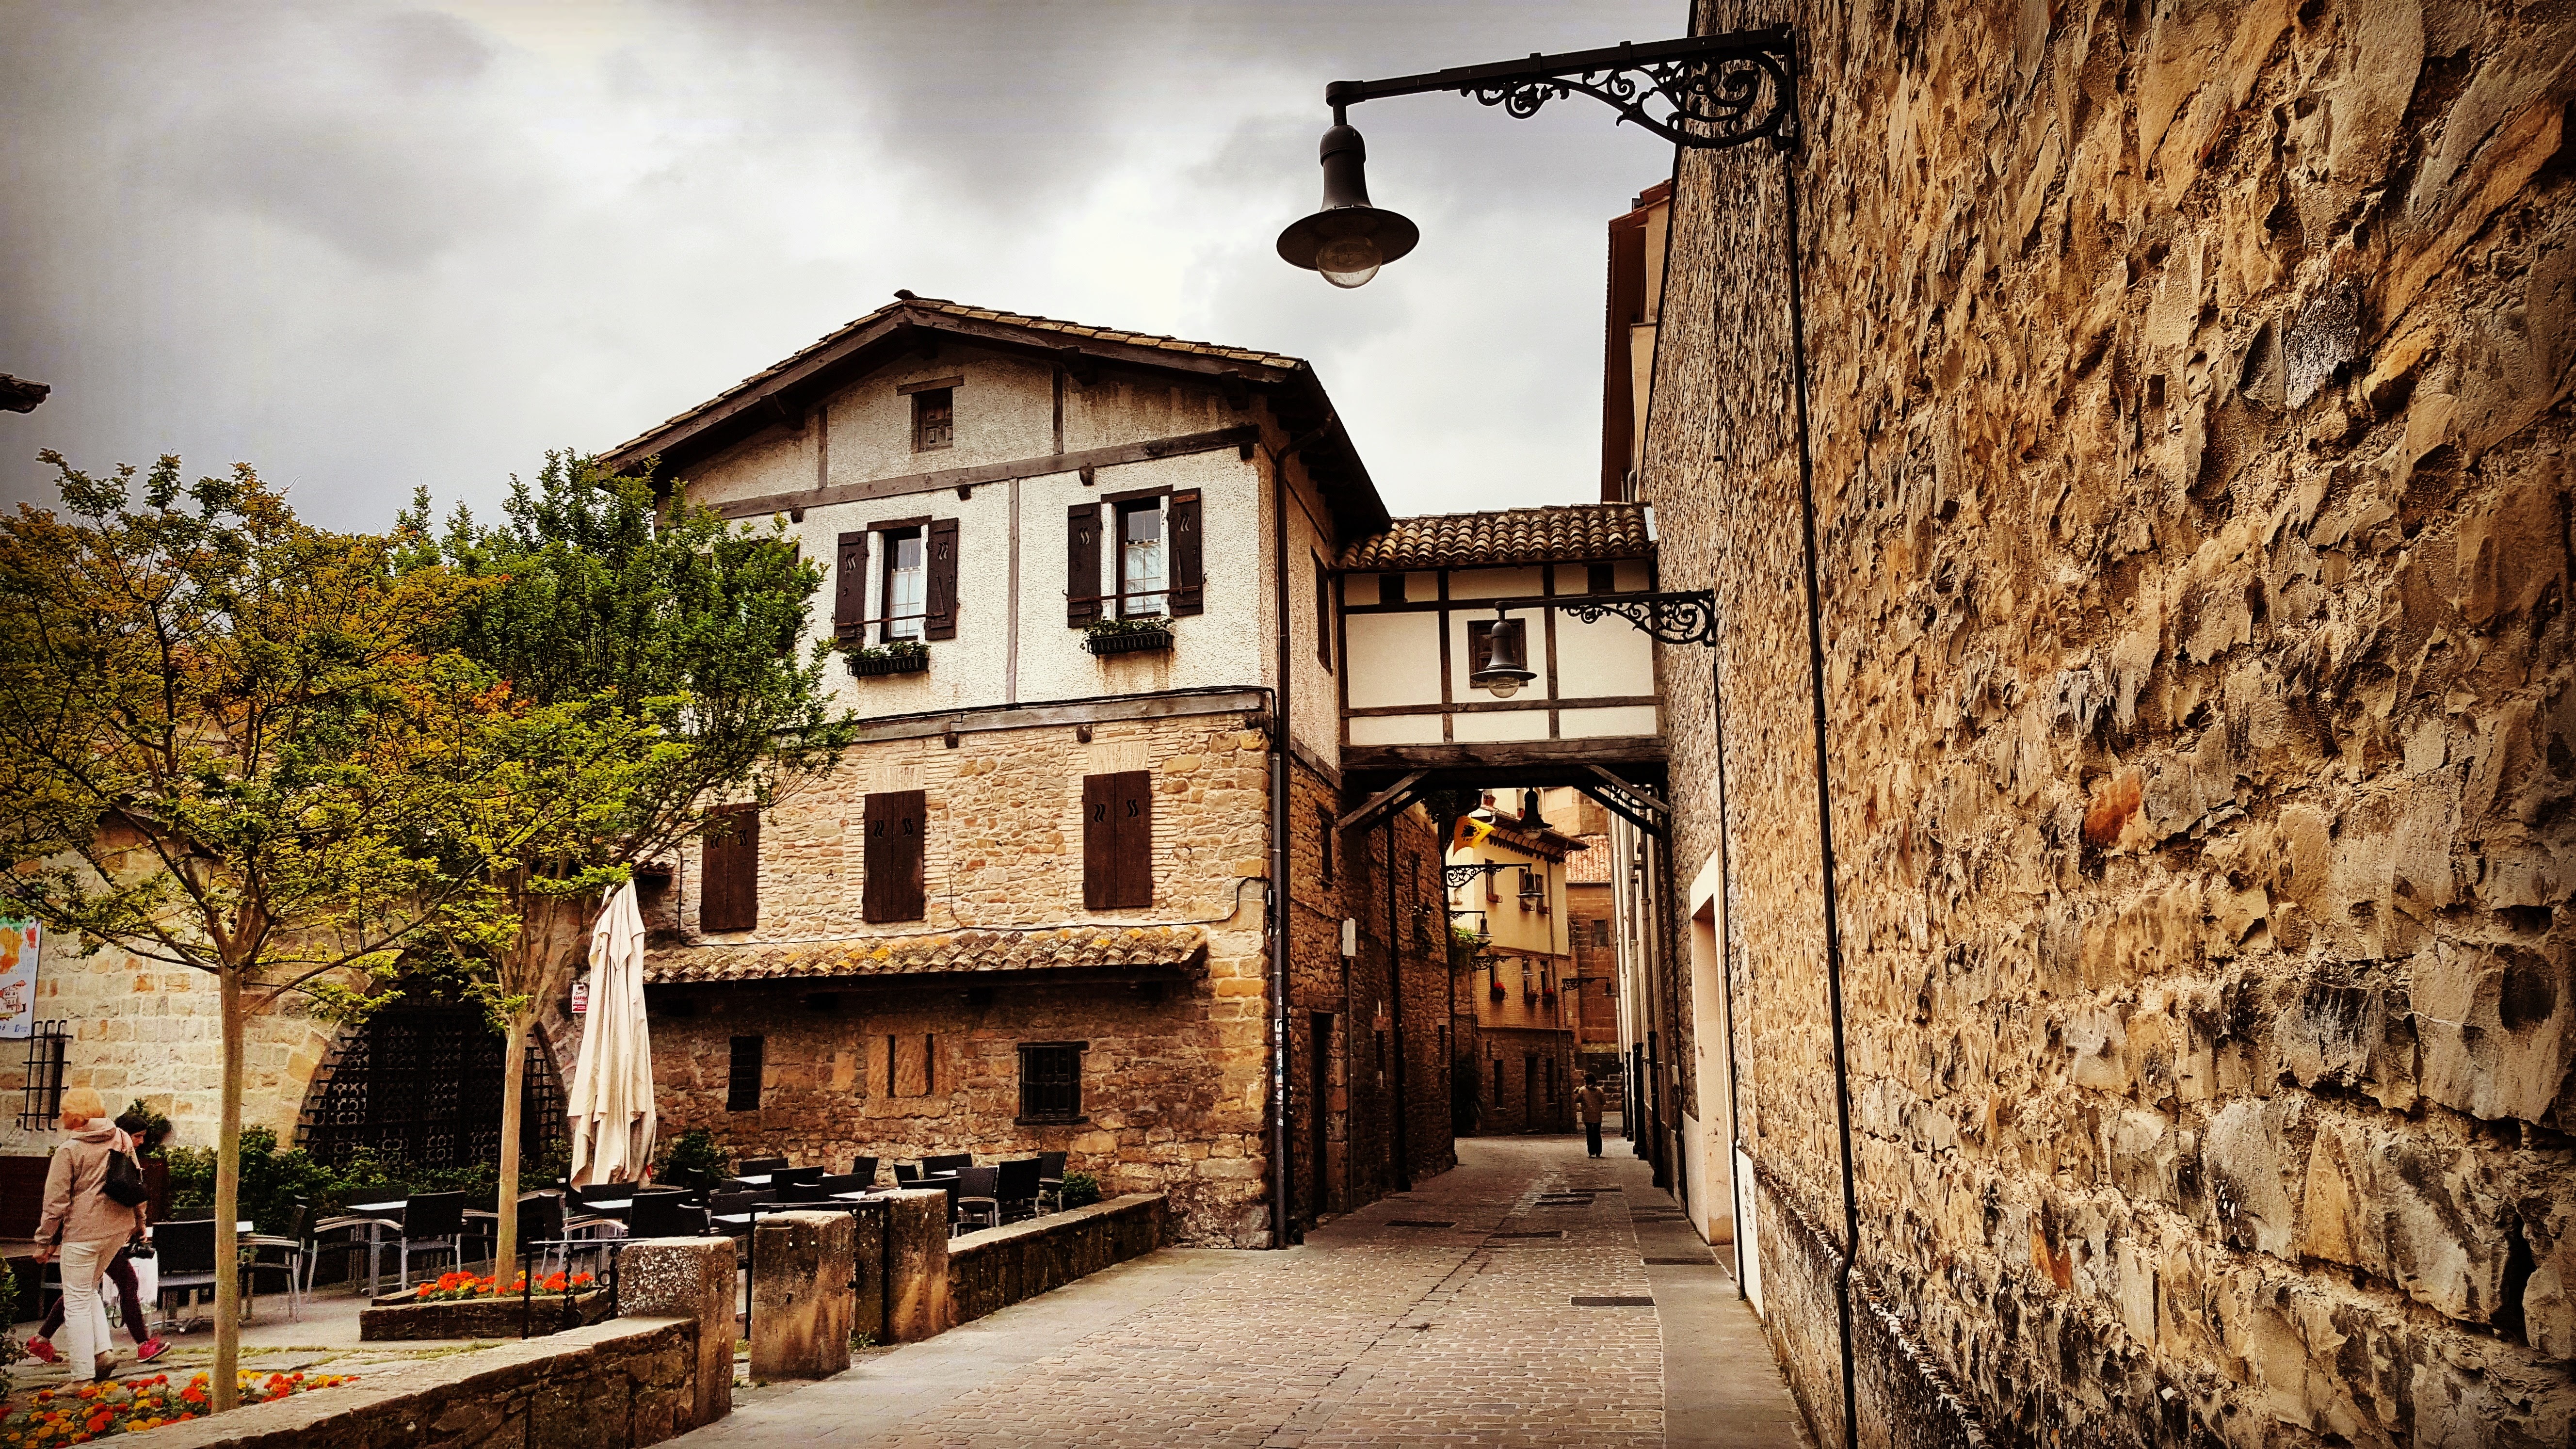
road, street, house, town, alley, village, cottage, medieval, infrastructure, history, pamplona, ages, estate, neighbourhood, red n, pamplona white horse, urban area, ancient history, residential area, human settlement